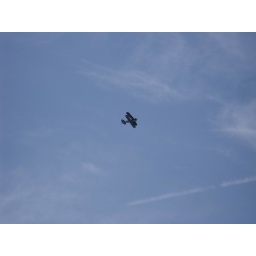
biplane ... hard to be impressed by airplanes after spending so much time with the birds